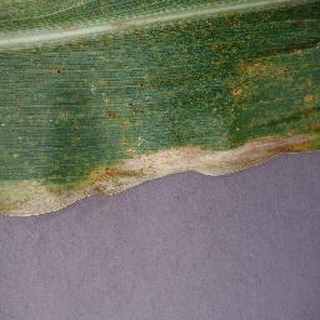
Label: corn_northern_leaf_blight